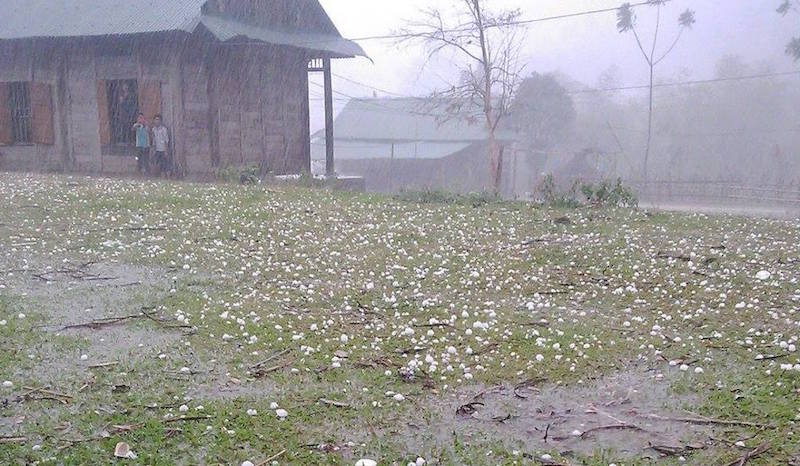
Weather: rain or strom